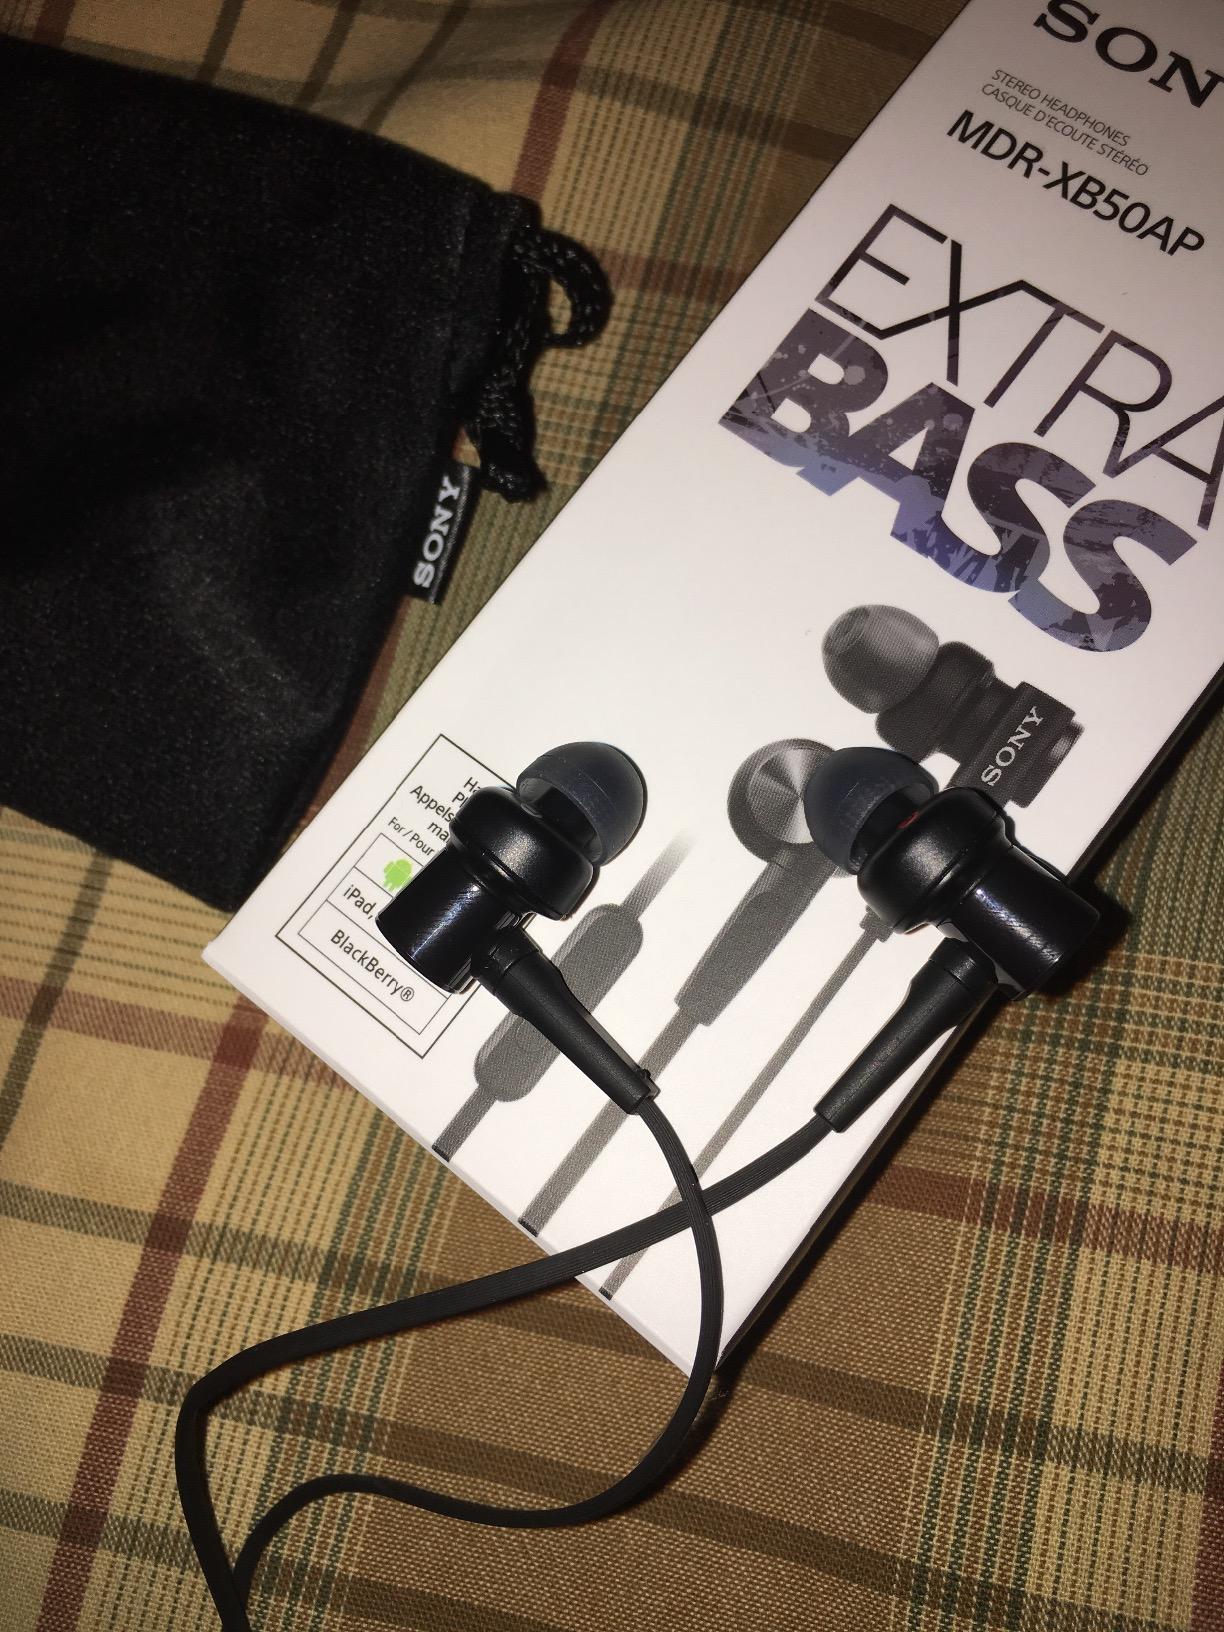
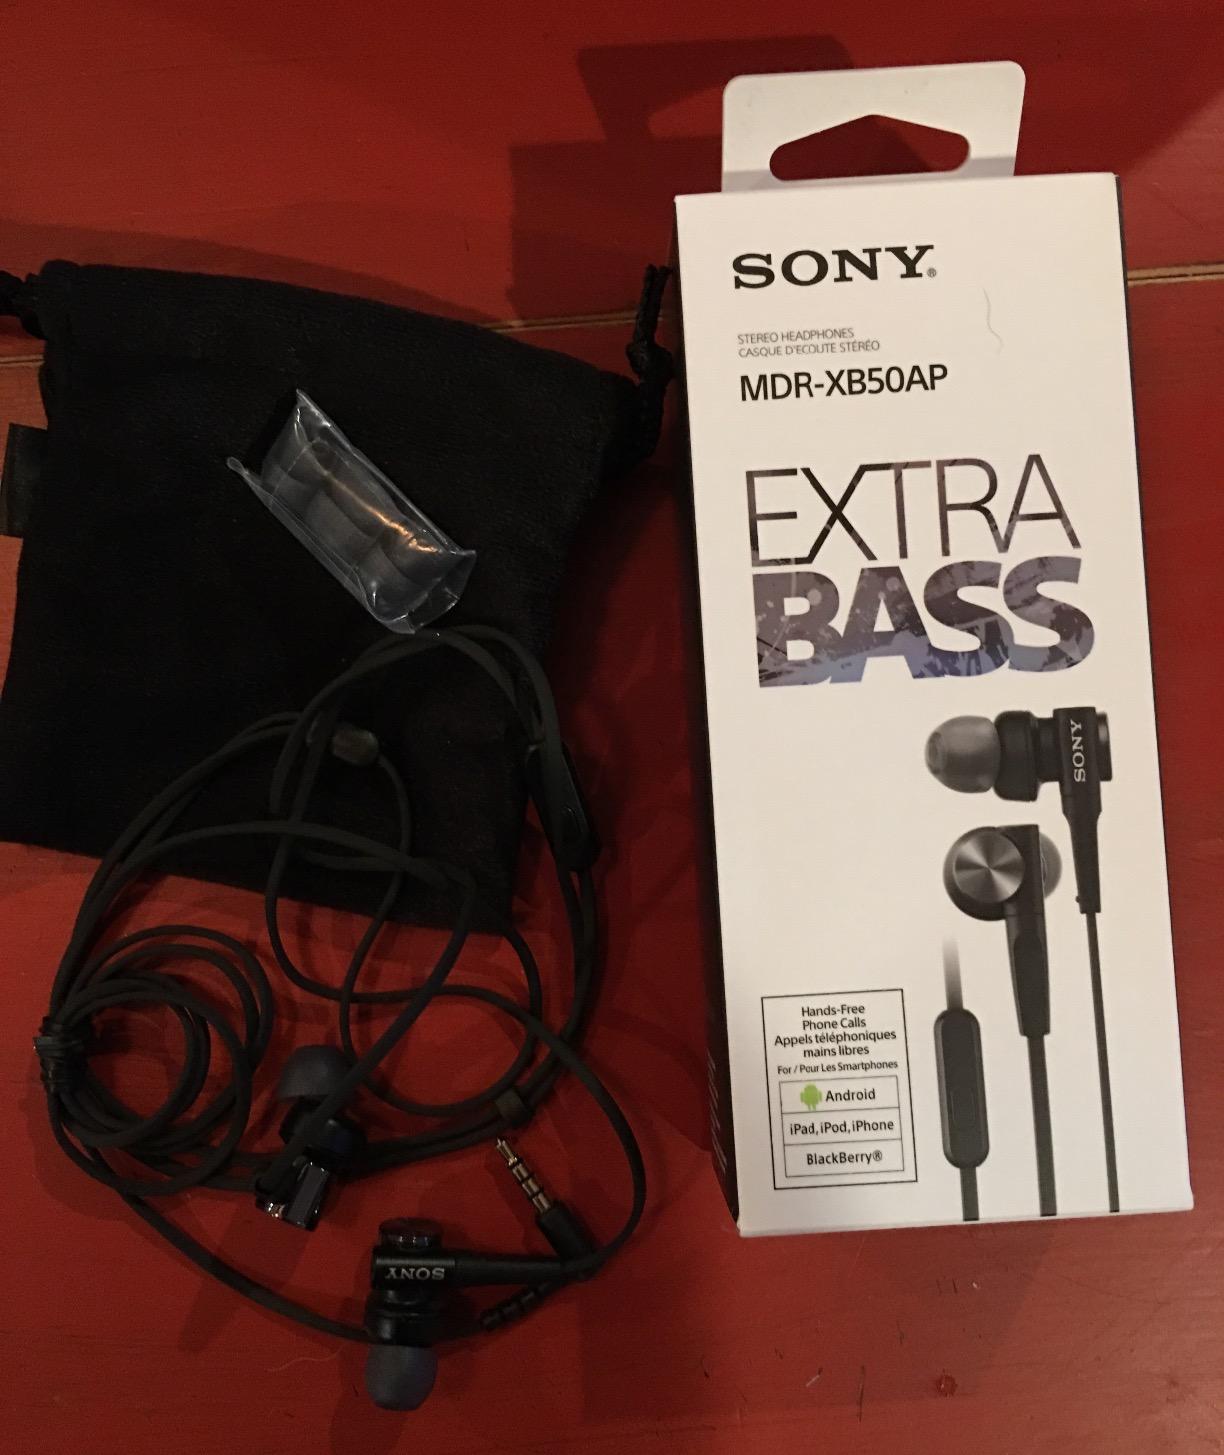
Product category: headphones
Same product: yes